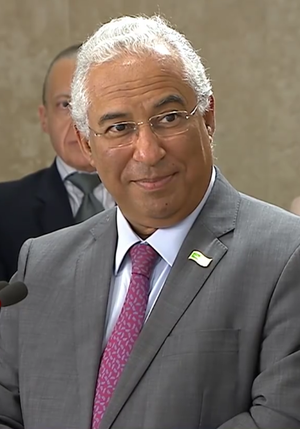
Le Portugal, en forme longue la République portugaise, en portugais : República Portuguesa, est un pays d'Europe du Sud, membre de l'Union européenne, situé dans l'Ouest de la péninsule Ibérique. Délimité au nord et à l'est par l'Espagne puis au sud et à l'ouest par l'océan Atlantique, il est le pays le plus occidental de l'Europe continentale. Il comprend également les archipels des Açores et de Madère, deux régions autonomes situées dans le nord de l'océan Atlantique, pour une superficie totale de 92 090 km². Membre fondateur de l'OTAN, le Portugal est étroitement lié politiquement et militairement avec l'ensemble des autres pays occidentaux. Il est également membre de l’OCDE, de l'ONU, du conseil de l'Europe et de l’espace Schengen et est l'un des pays fondateurs de la zone euro. Le Portugal entretient en outre d'importantes relations avec l'Espagne et la France, l'Allemagne, le Royaume-Uni et l'Italie, qui sont ses cinq plus importants partenaires commerciaux.